Konrad Martin

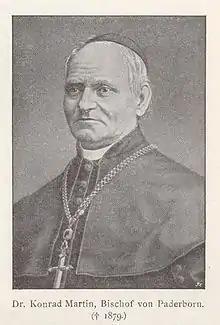
Konrad Martin

Konrad Martin (18 May 1812, at Geismar, Province of Saxony – 16 July 1879, at Mont St Guibert, near Brussels, Belgium) was a Catholic Bishop of Paderborn.